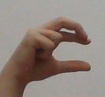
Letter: thal